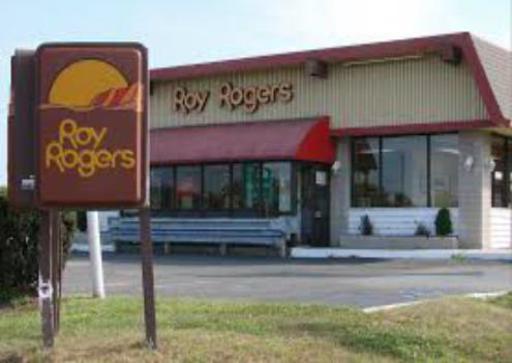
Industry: Food